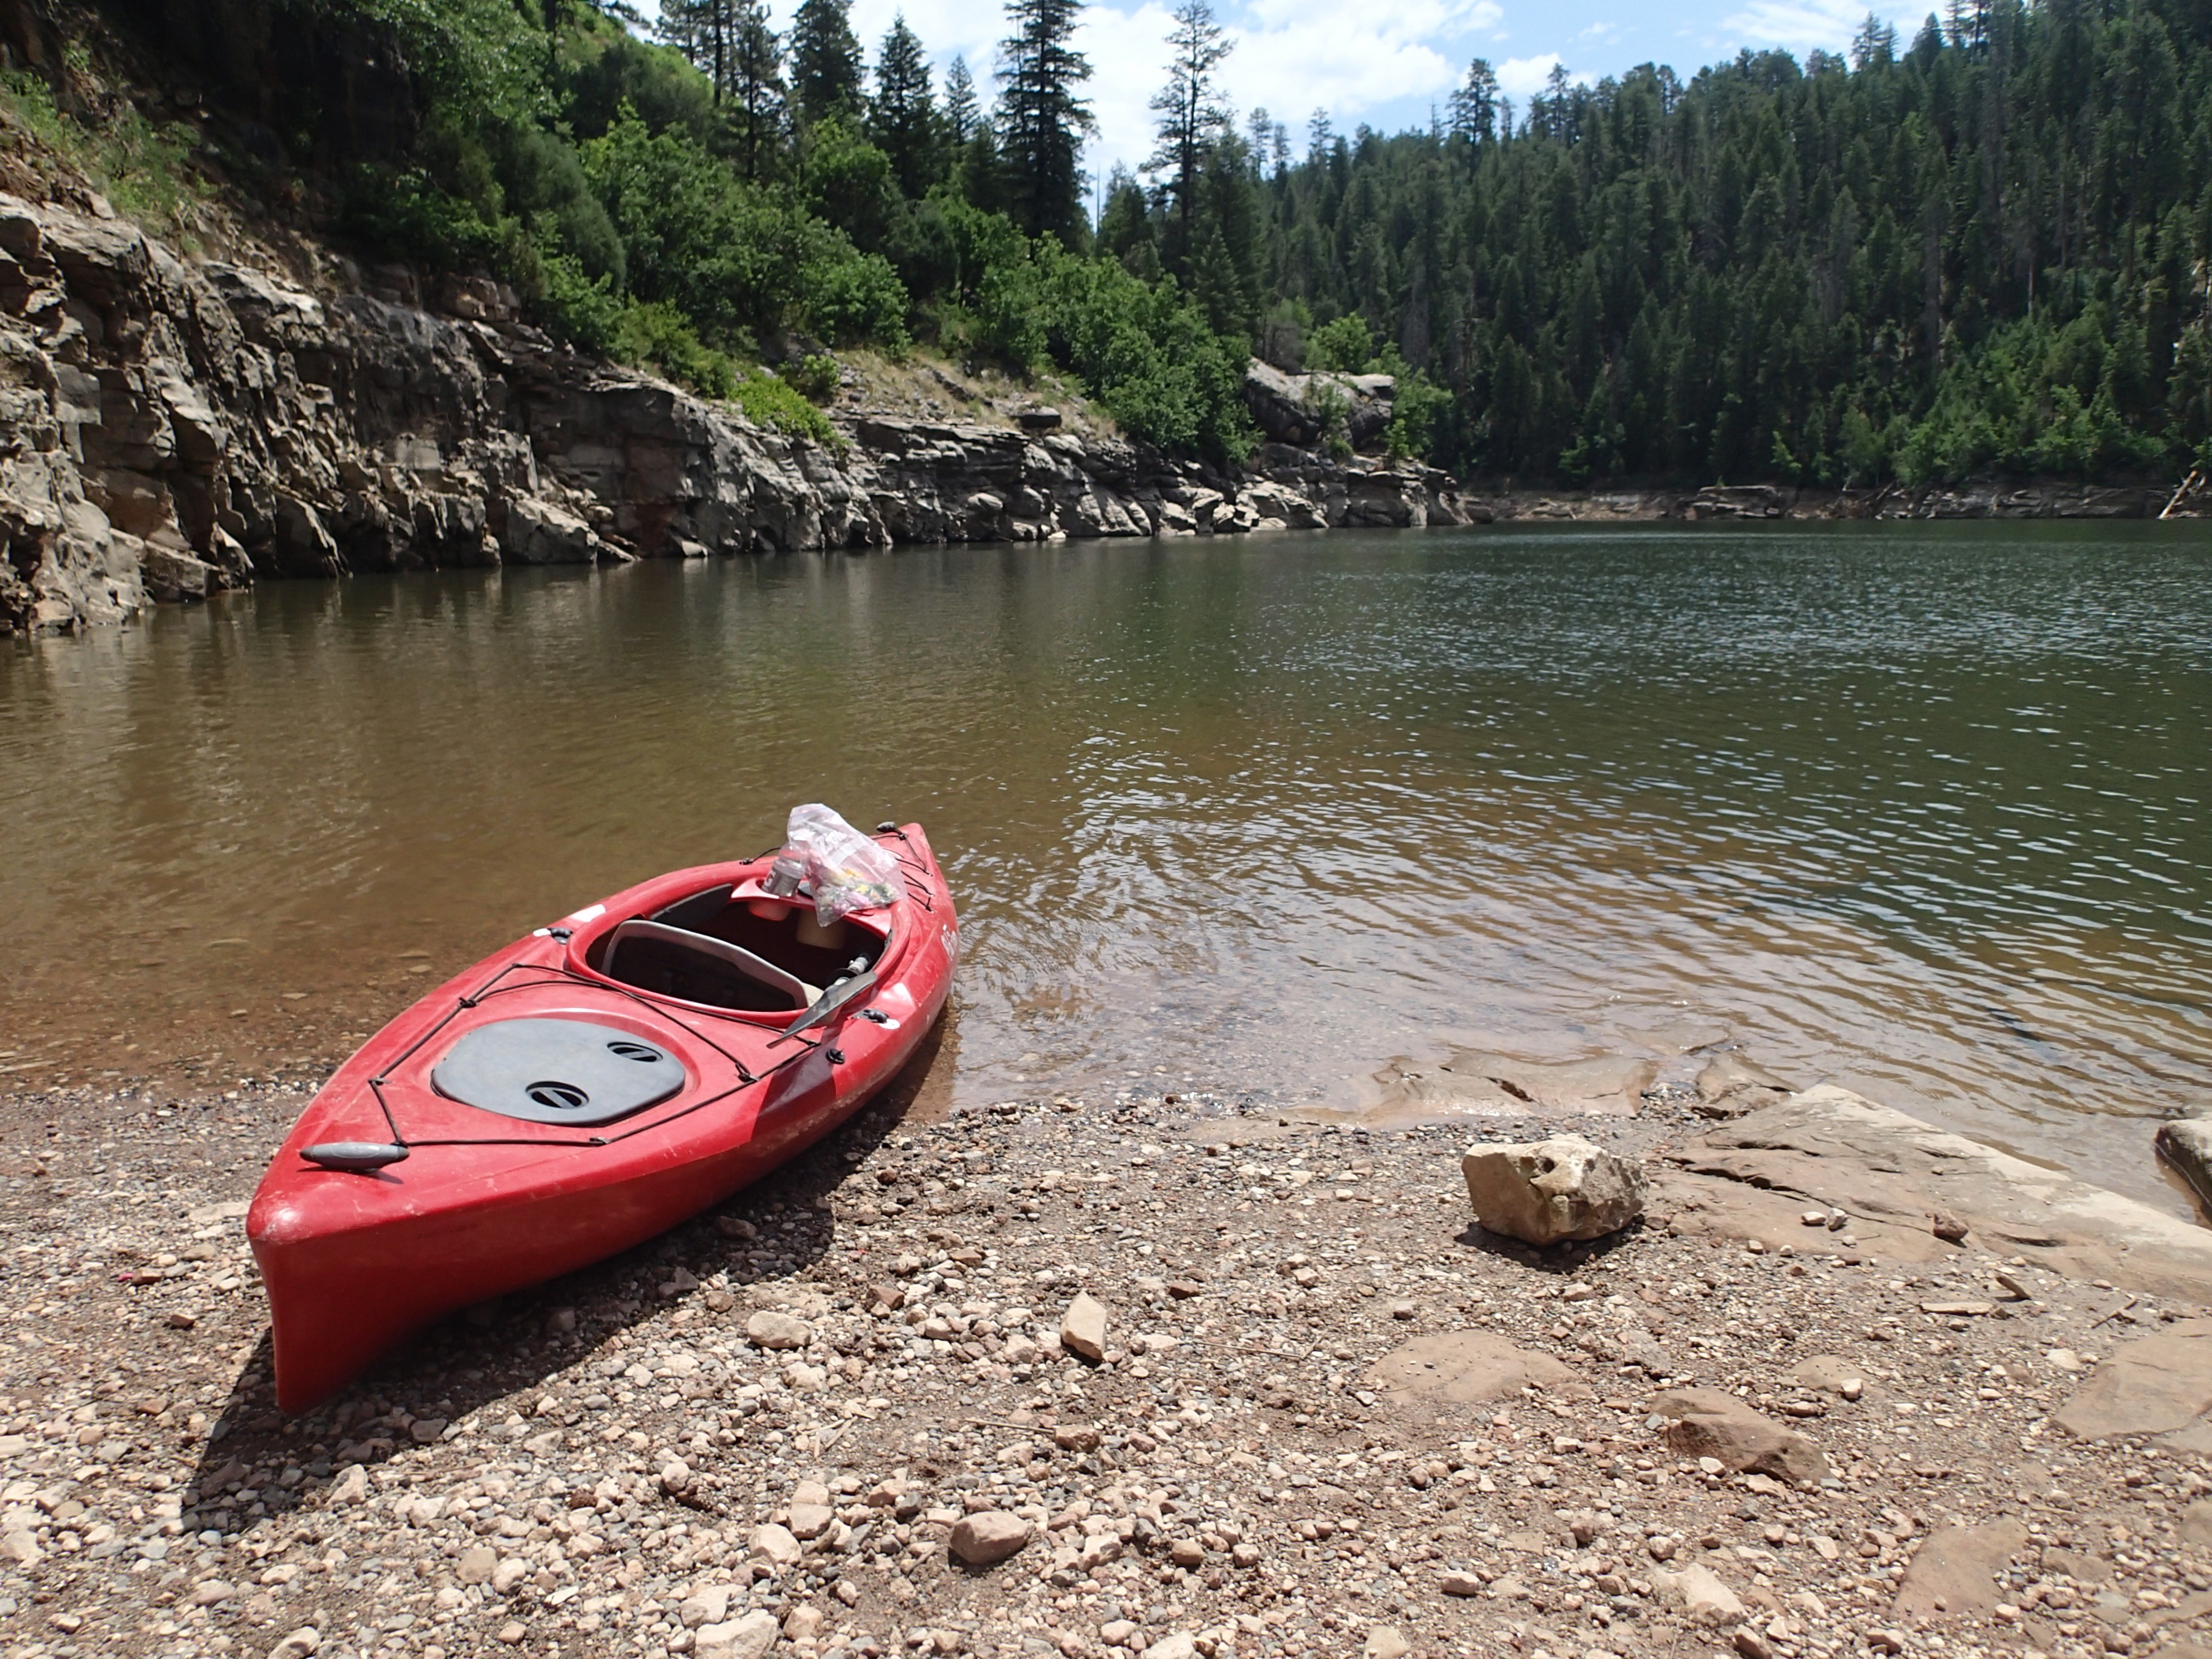
boat, river, canoe, paddle, vehicle, kayak, sports equipment, boating, kayaking, watercraft, oceanlovesearl, canoeing, sea kayak, watercraft rowing